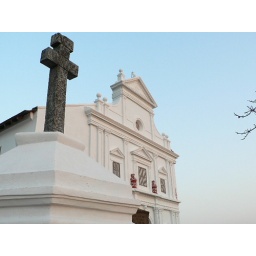
The granite cross with Monte Hill church in the background